Royal Corps of Somali Colonial Troops

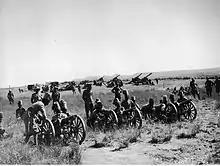
Italian artillery operated from Somali "Ascari" troops in 1936

During the Second Italo-Ethiopian War, the Somali Colonial Troops served alongside soldiers from Italy and Eritrea in a second attempt by Italian troops to defeat the Ethiopian forces.